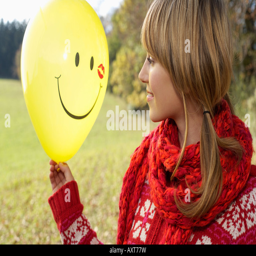
young woman holding a balloon in her hand , close - up